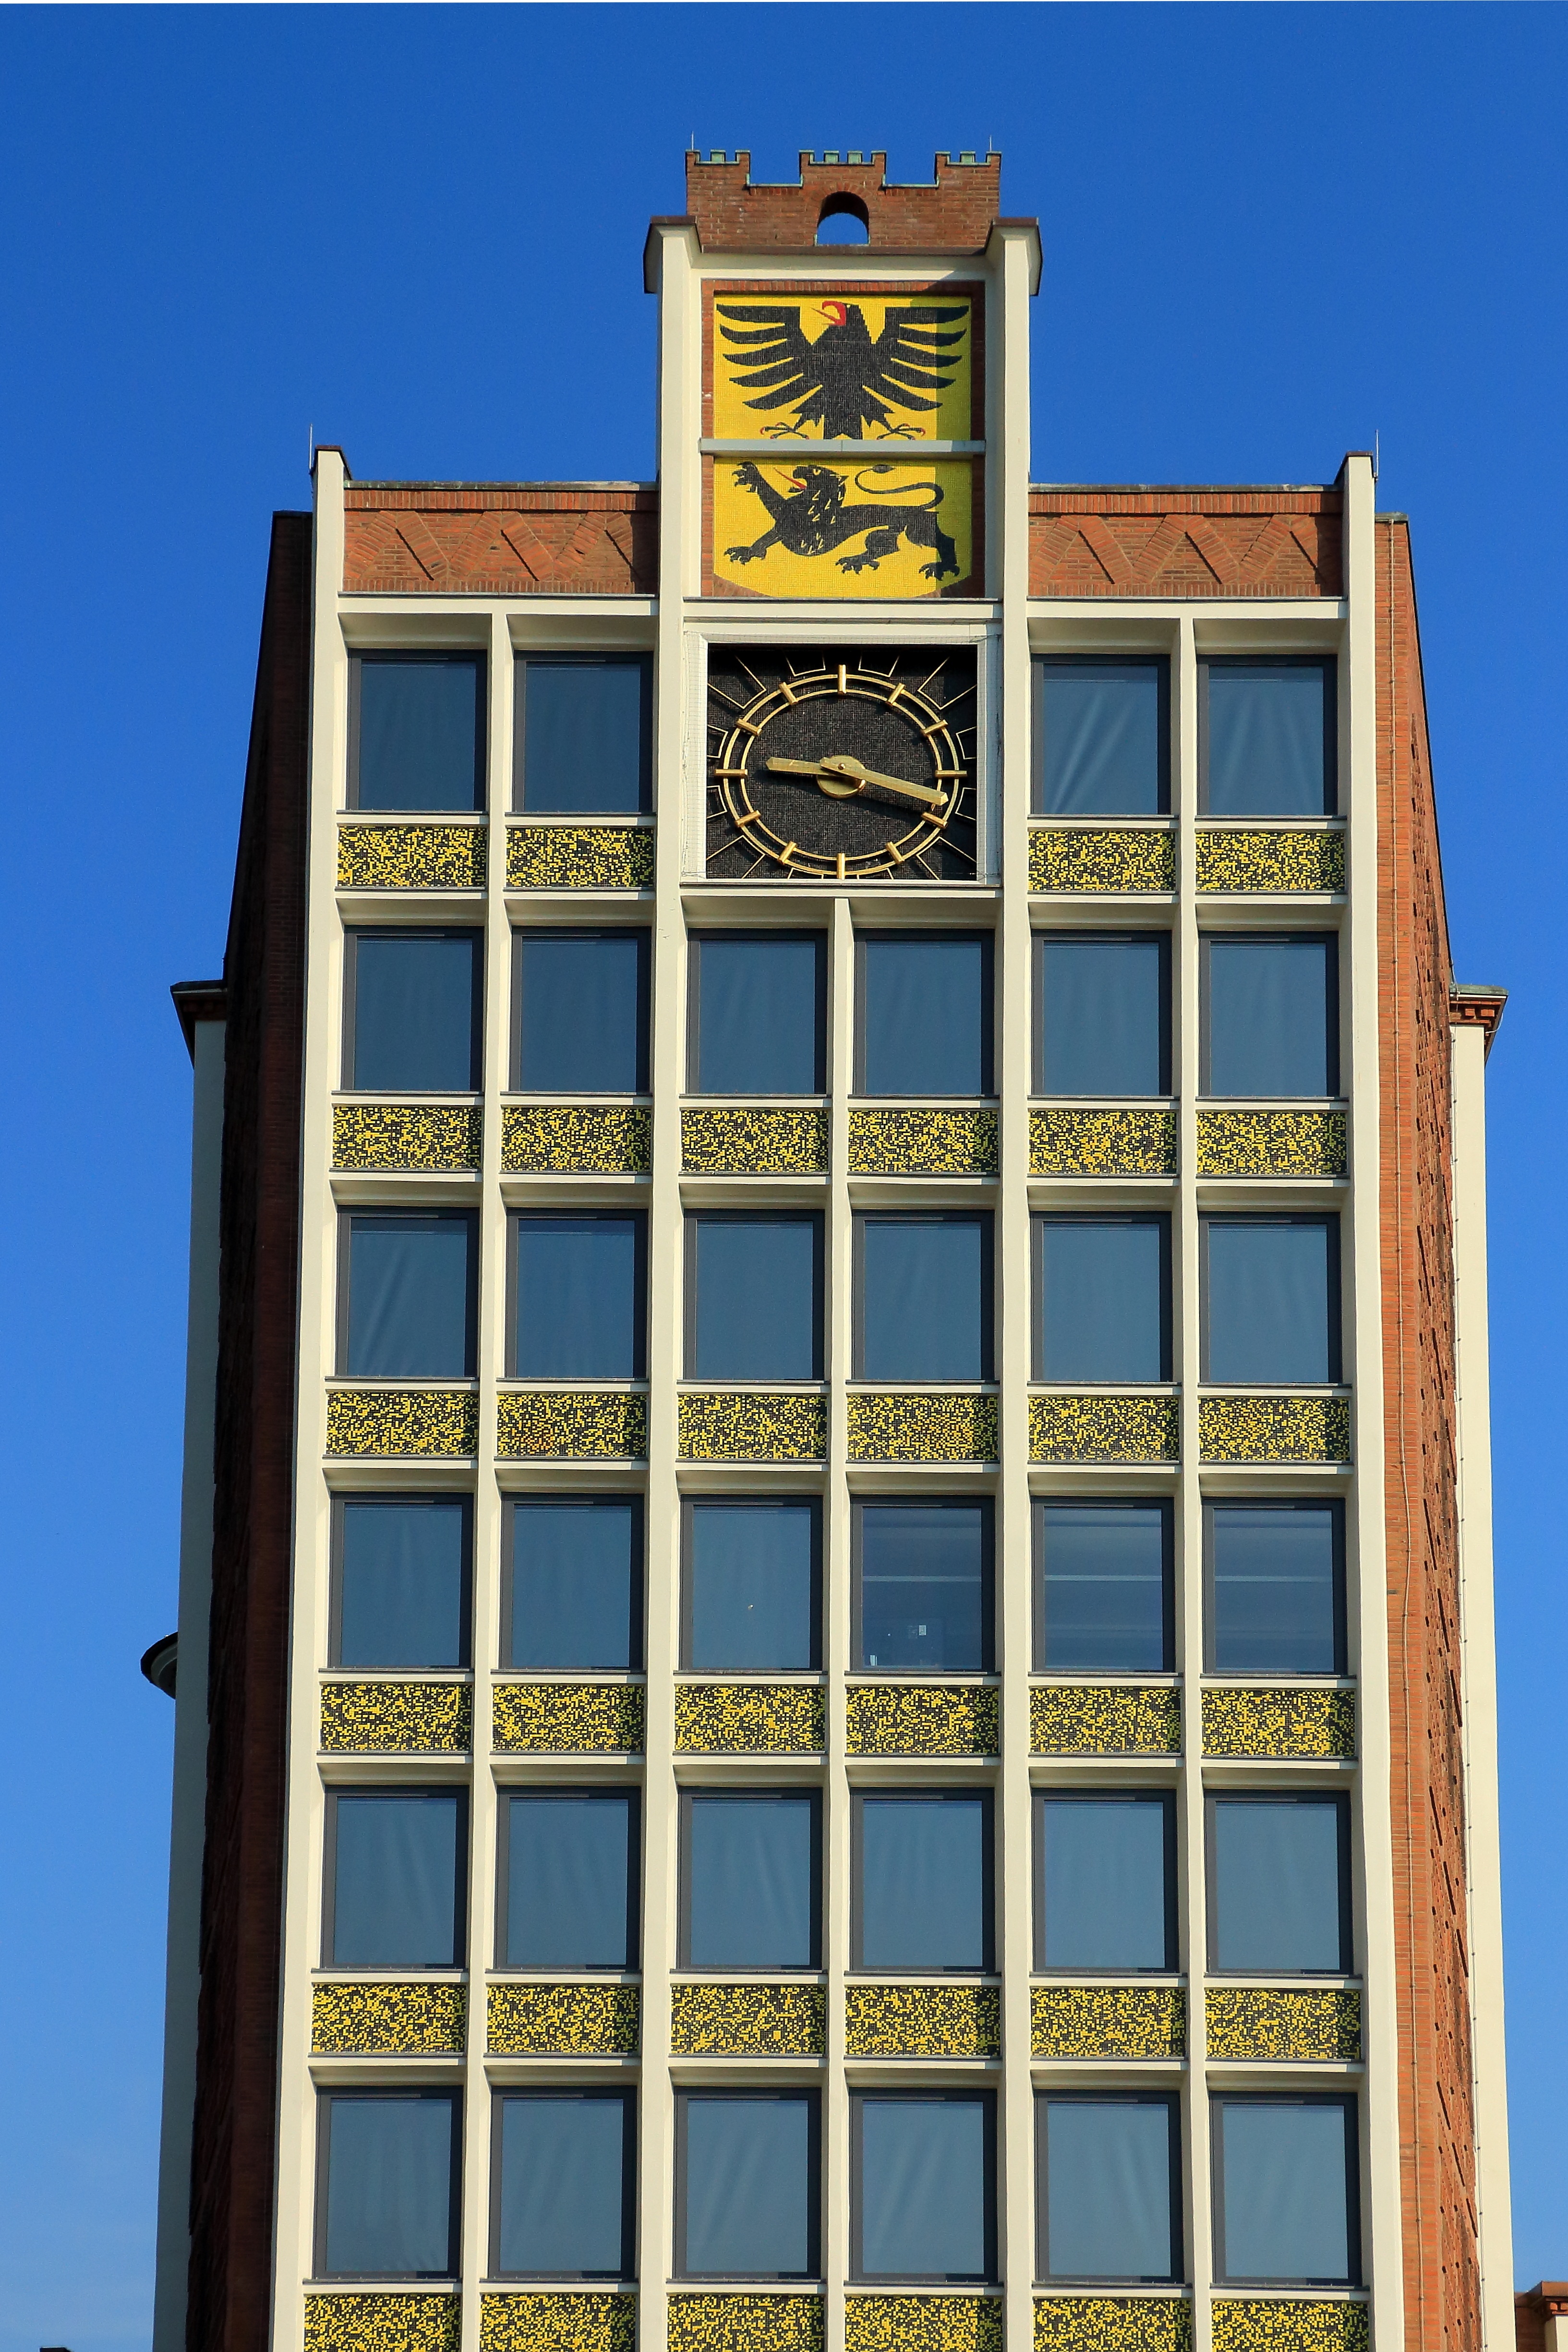
architecture, window, clock, building, downtown, tower, landmark, facade, tower block, town hall, coat of arms, town hall clock, d ren